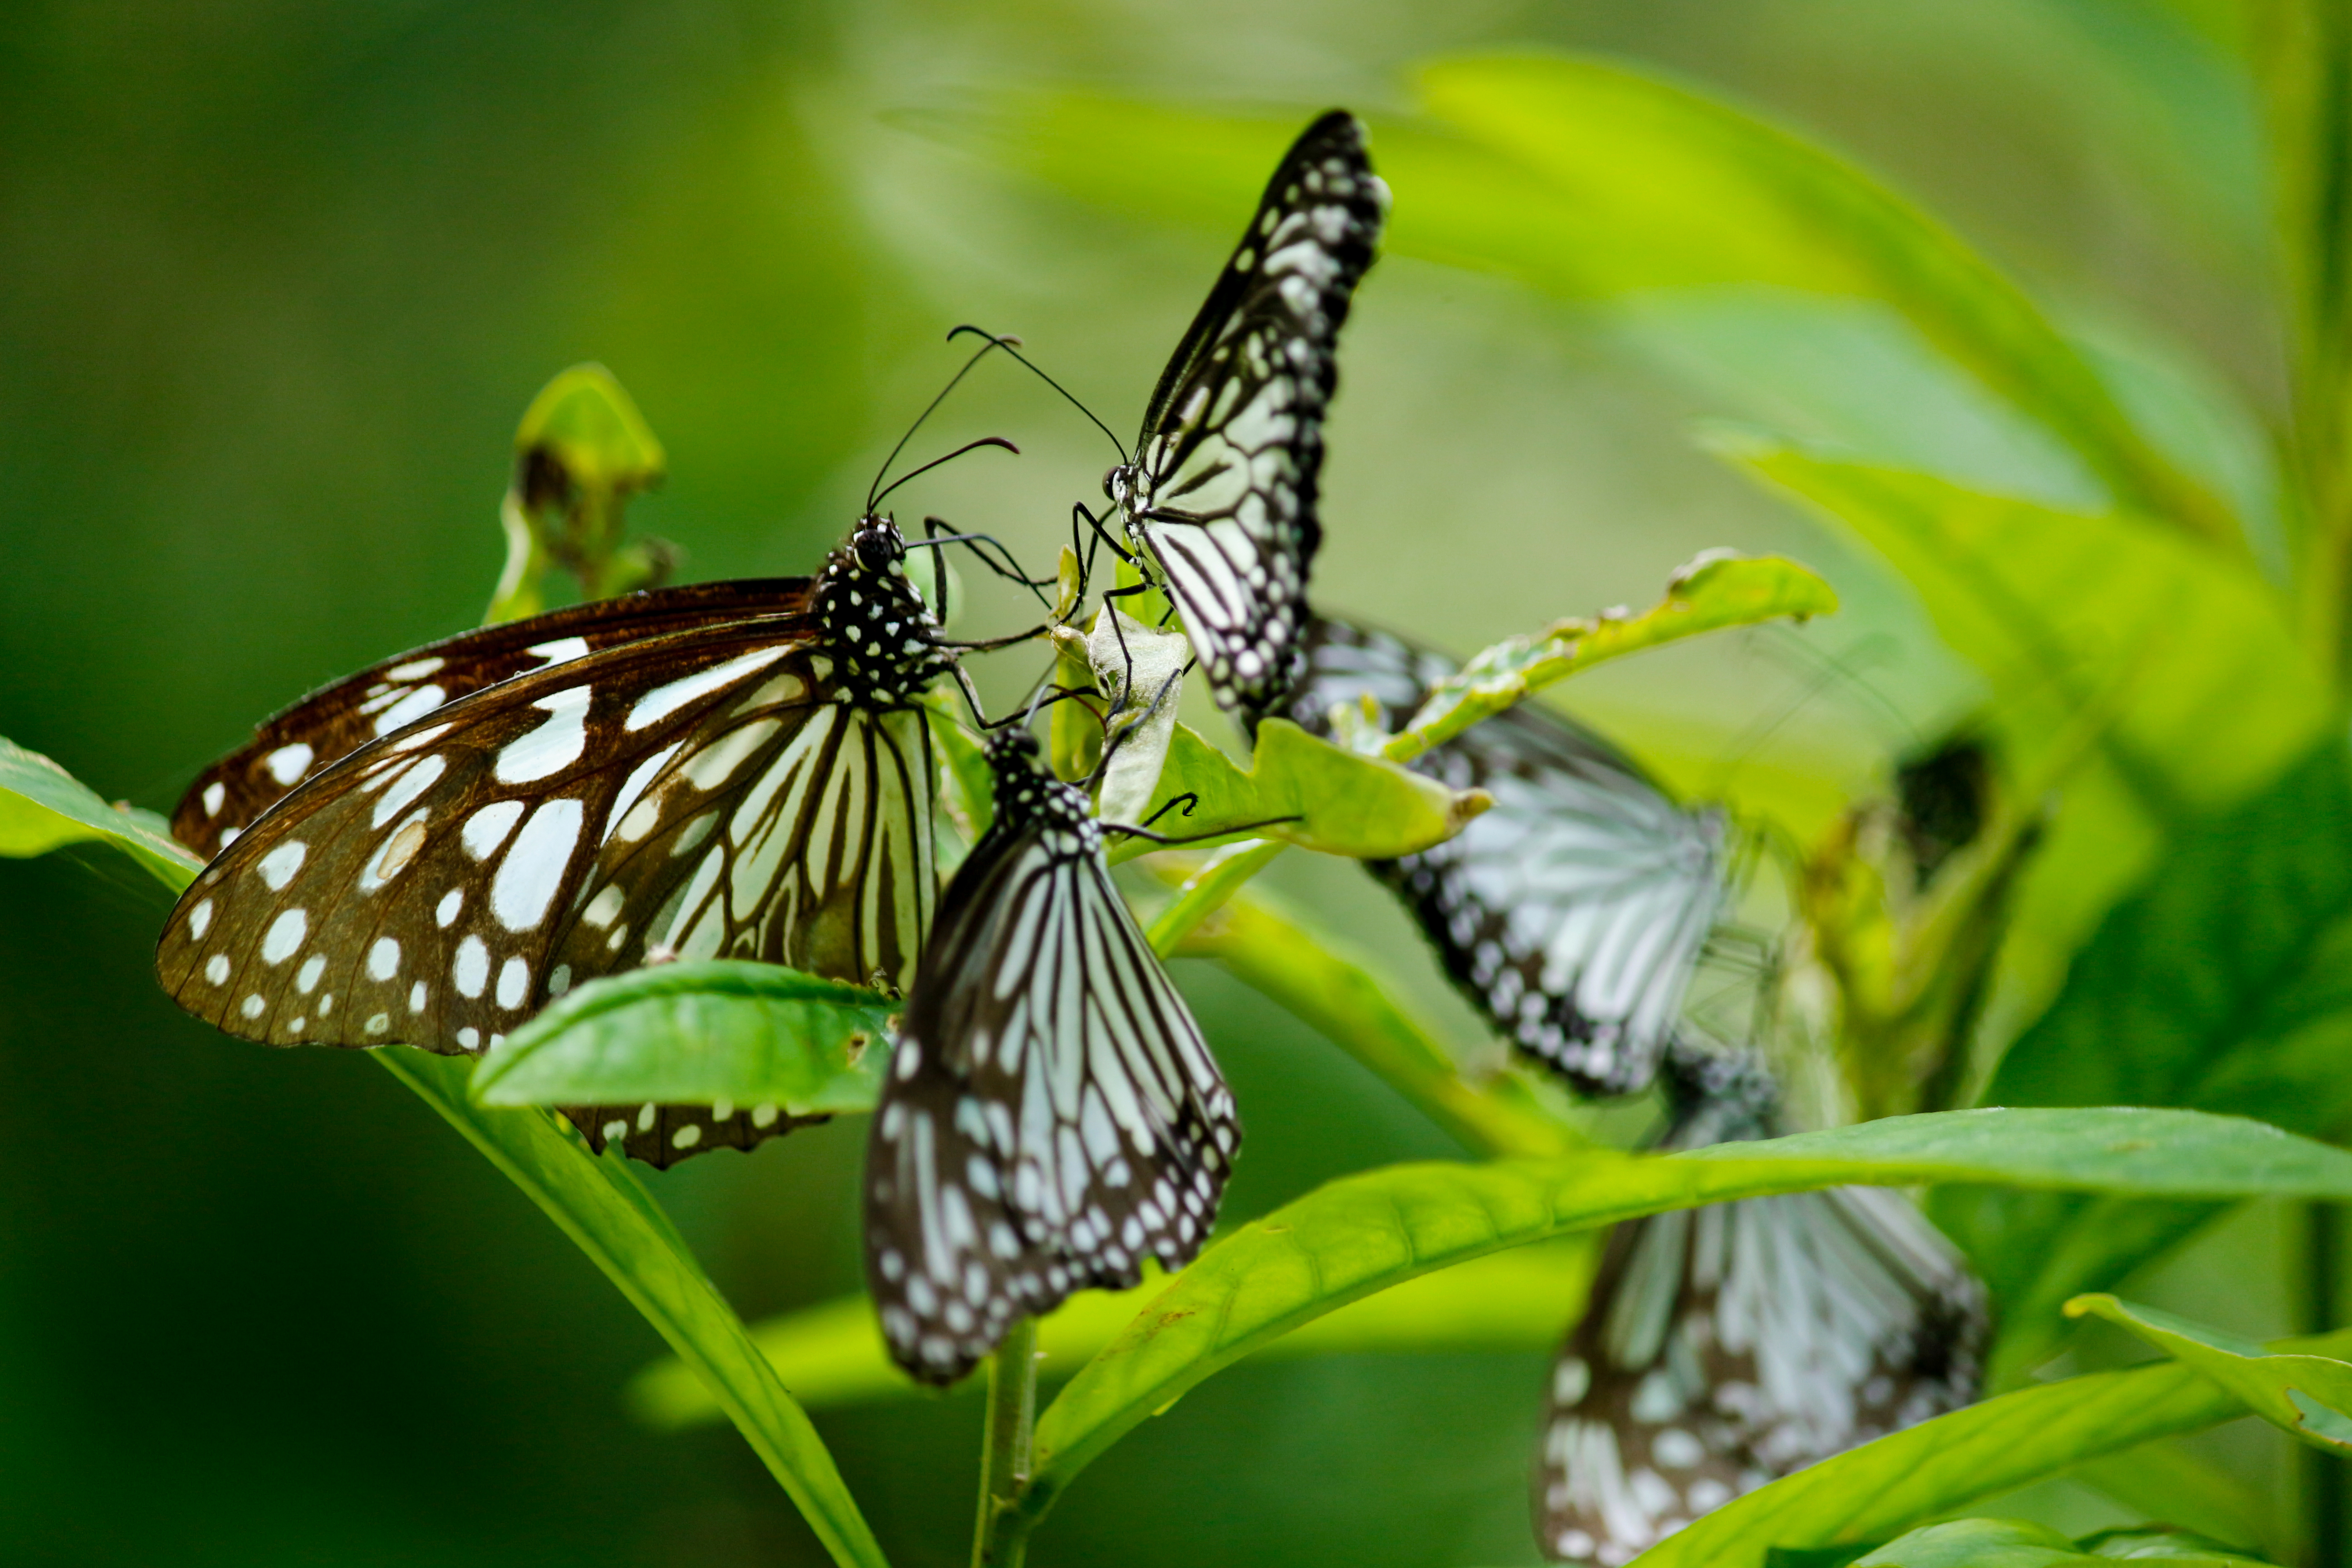
butterfly, blue tiger butterfly, butterfly group, lot of, beautiful, blue tiger, brush footed butterfly, butterfly family, blue, insect, tiger, bright, colorful, garden, wild, nature, natural, wing, green, fly, wildlife, outdoor, group, family, black, moths and butterflies, invertebrate, pollinator, organism, macro photography, lycaenid, nectar, monarch butterfly, arthropod